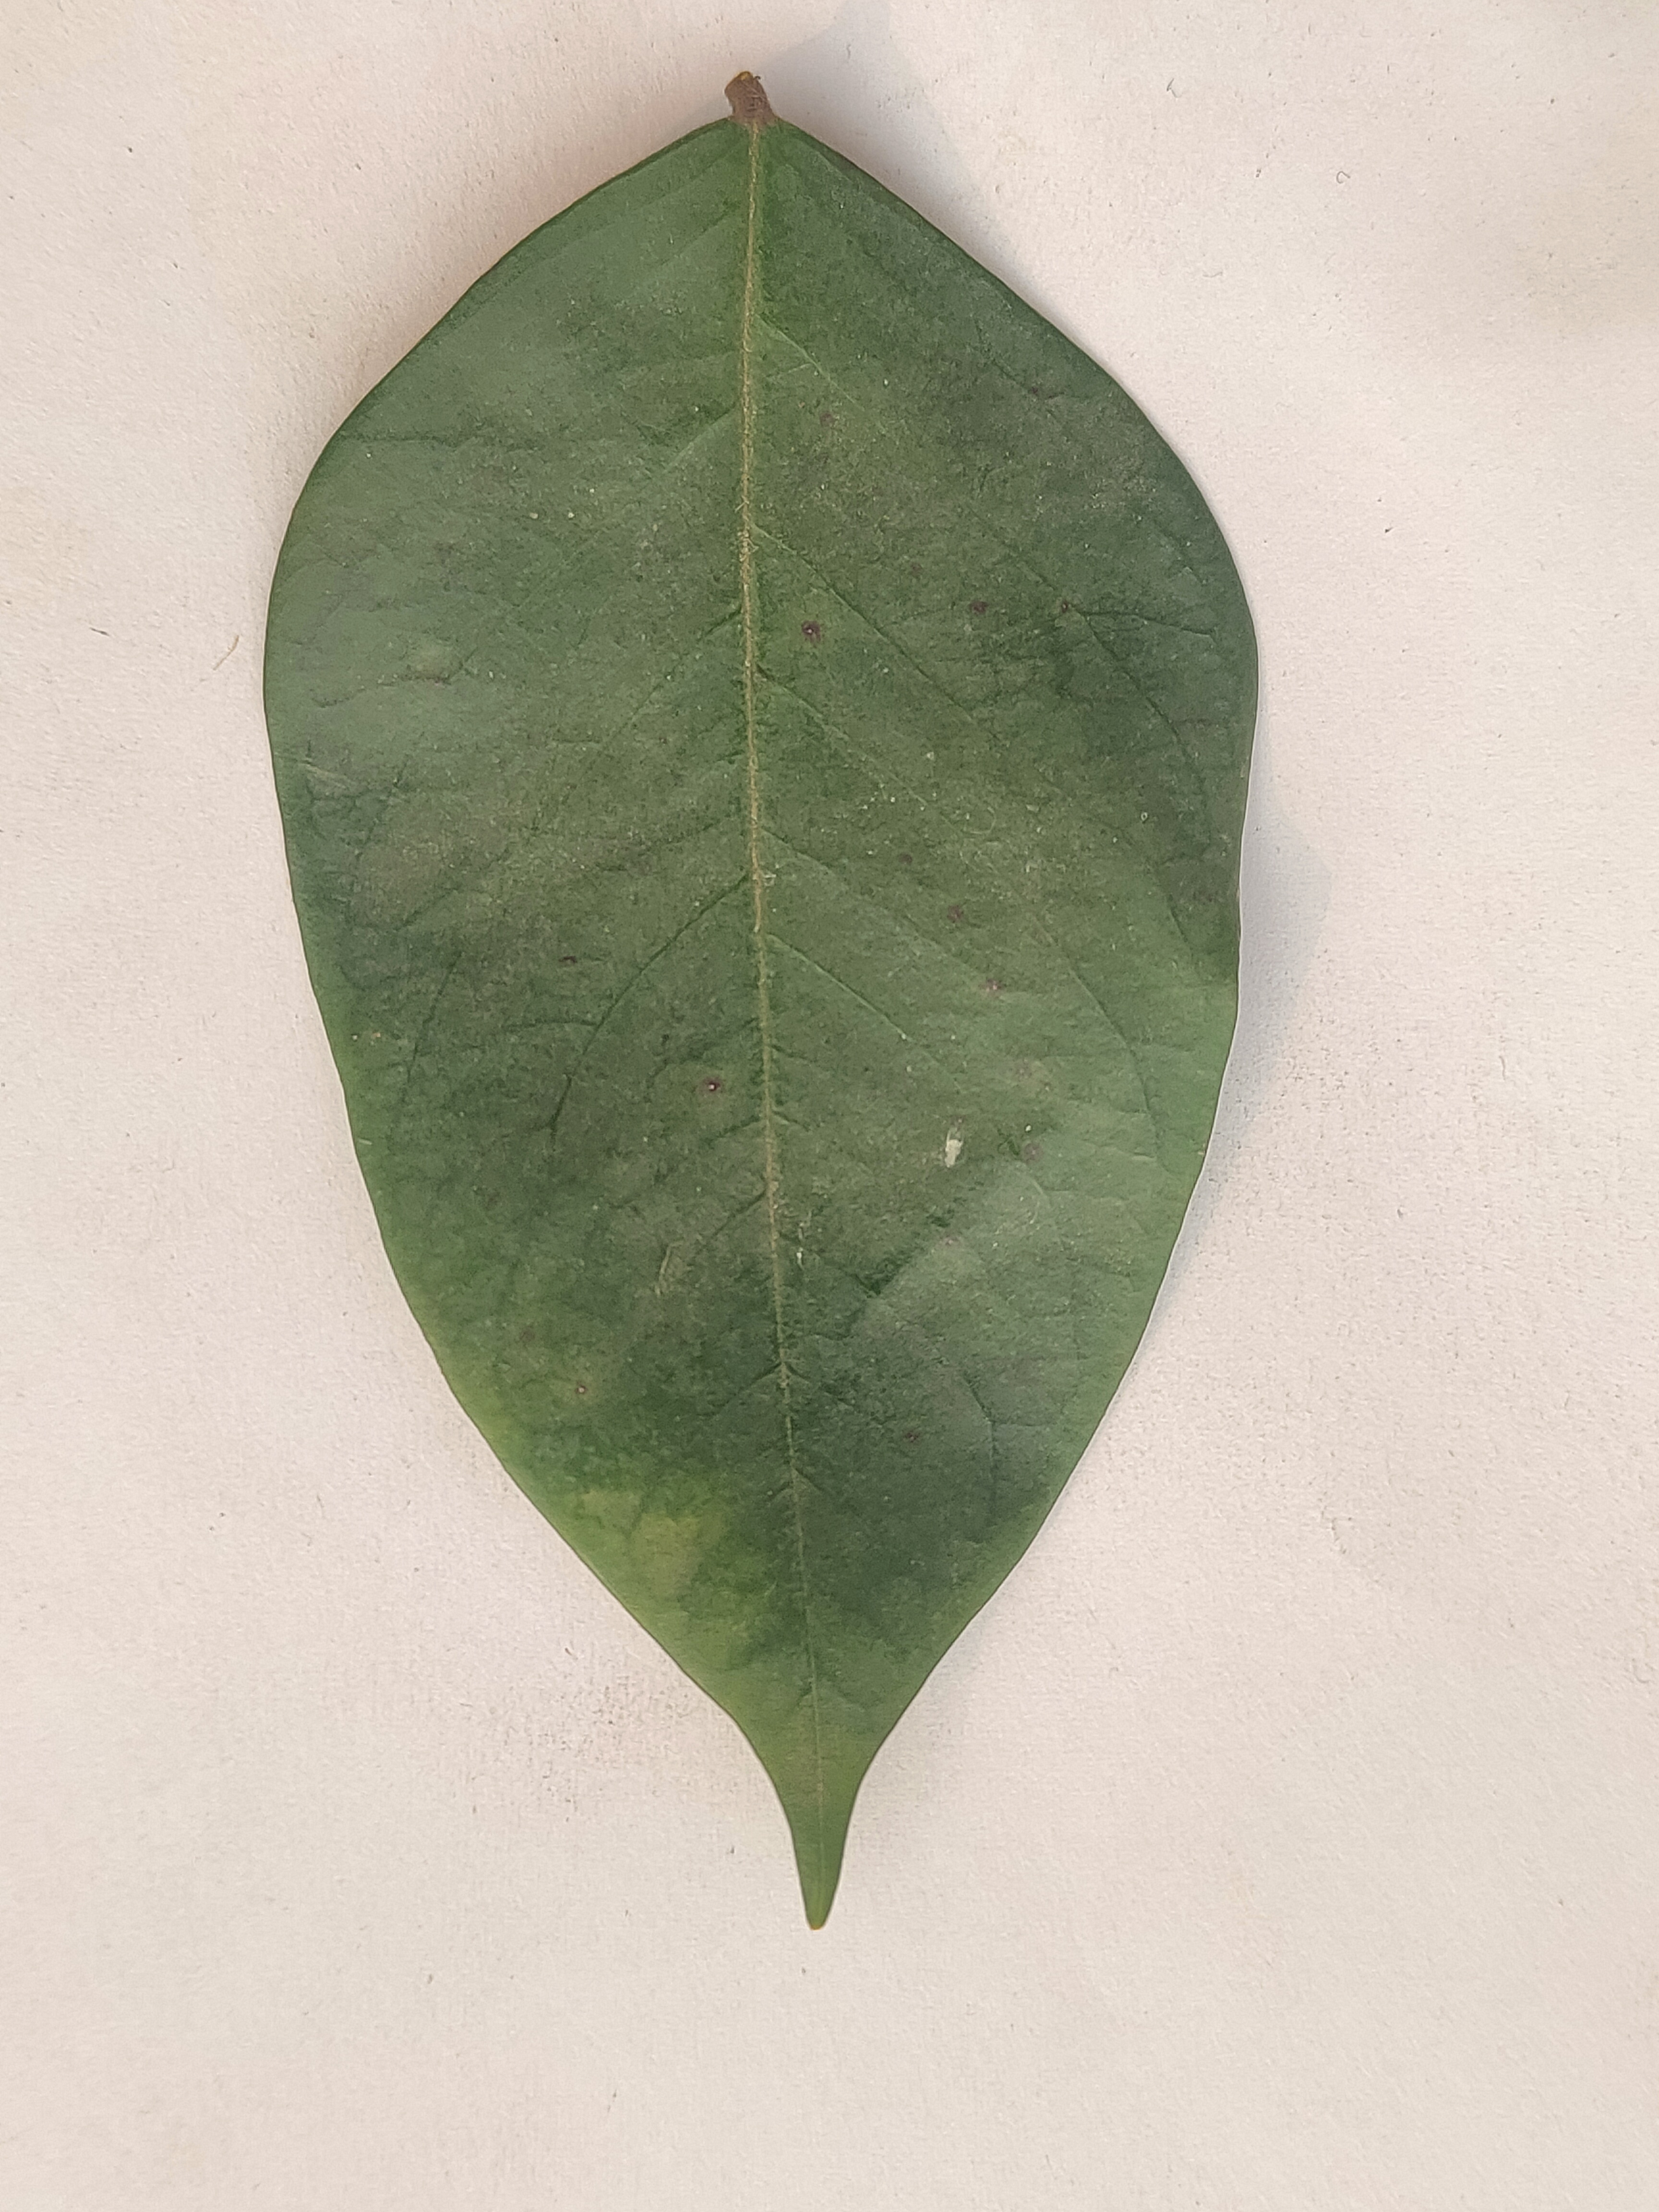
Leaf variety: Star Fruit